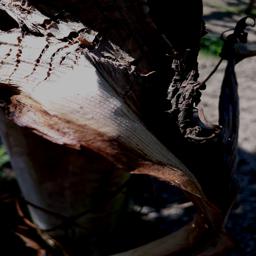
Label: BACTERIAL SOFT ROT